Riograndia

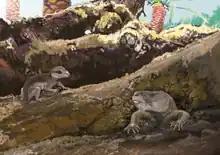
Restoration of "Brasilodon" and "Riograndia"

All specimens of "Riograndia" come from the Late Triassic aged Caturrita Formation. The formation dates to about 225.42 million years ago. Dinosaurs from the formation only include the sauropodomorphs "Unaysaurus" and "Guaibasaurus". Non-dinosaurian animals include the dinosauriform "Sacisaurus"; the dicynodont "Jachaleria"; an unnamed phytosaurian; isolated archosaurian teeth; an amphibian classified in Stereospondyli; and many common tetrapods smaller than long. Among the tetrapods is the procolophonid "Soturnia"; the sphenodontid "Clevosaurus"; the lepidosaurian "Cargninia"; the archosaurian "Faxinalipterus", and an assortment of mammaliamorphs including "Riograndia", "Brasilodon", and "Irajatherium".